Jonás Fernández

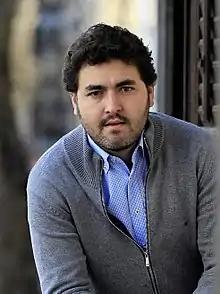

Jonás Fernández Álvarez (born 1979) is a Spanish economist and politician who has been serving as Member of the European Parliament since 2014.